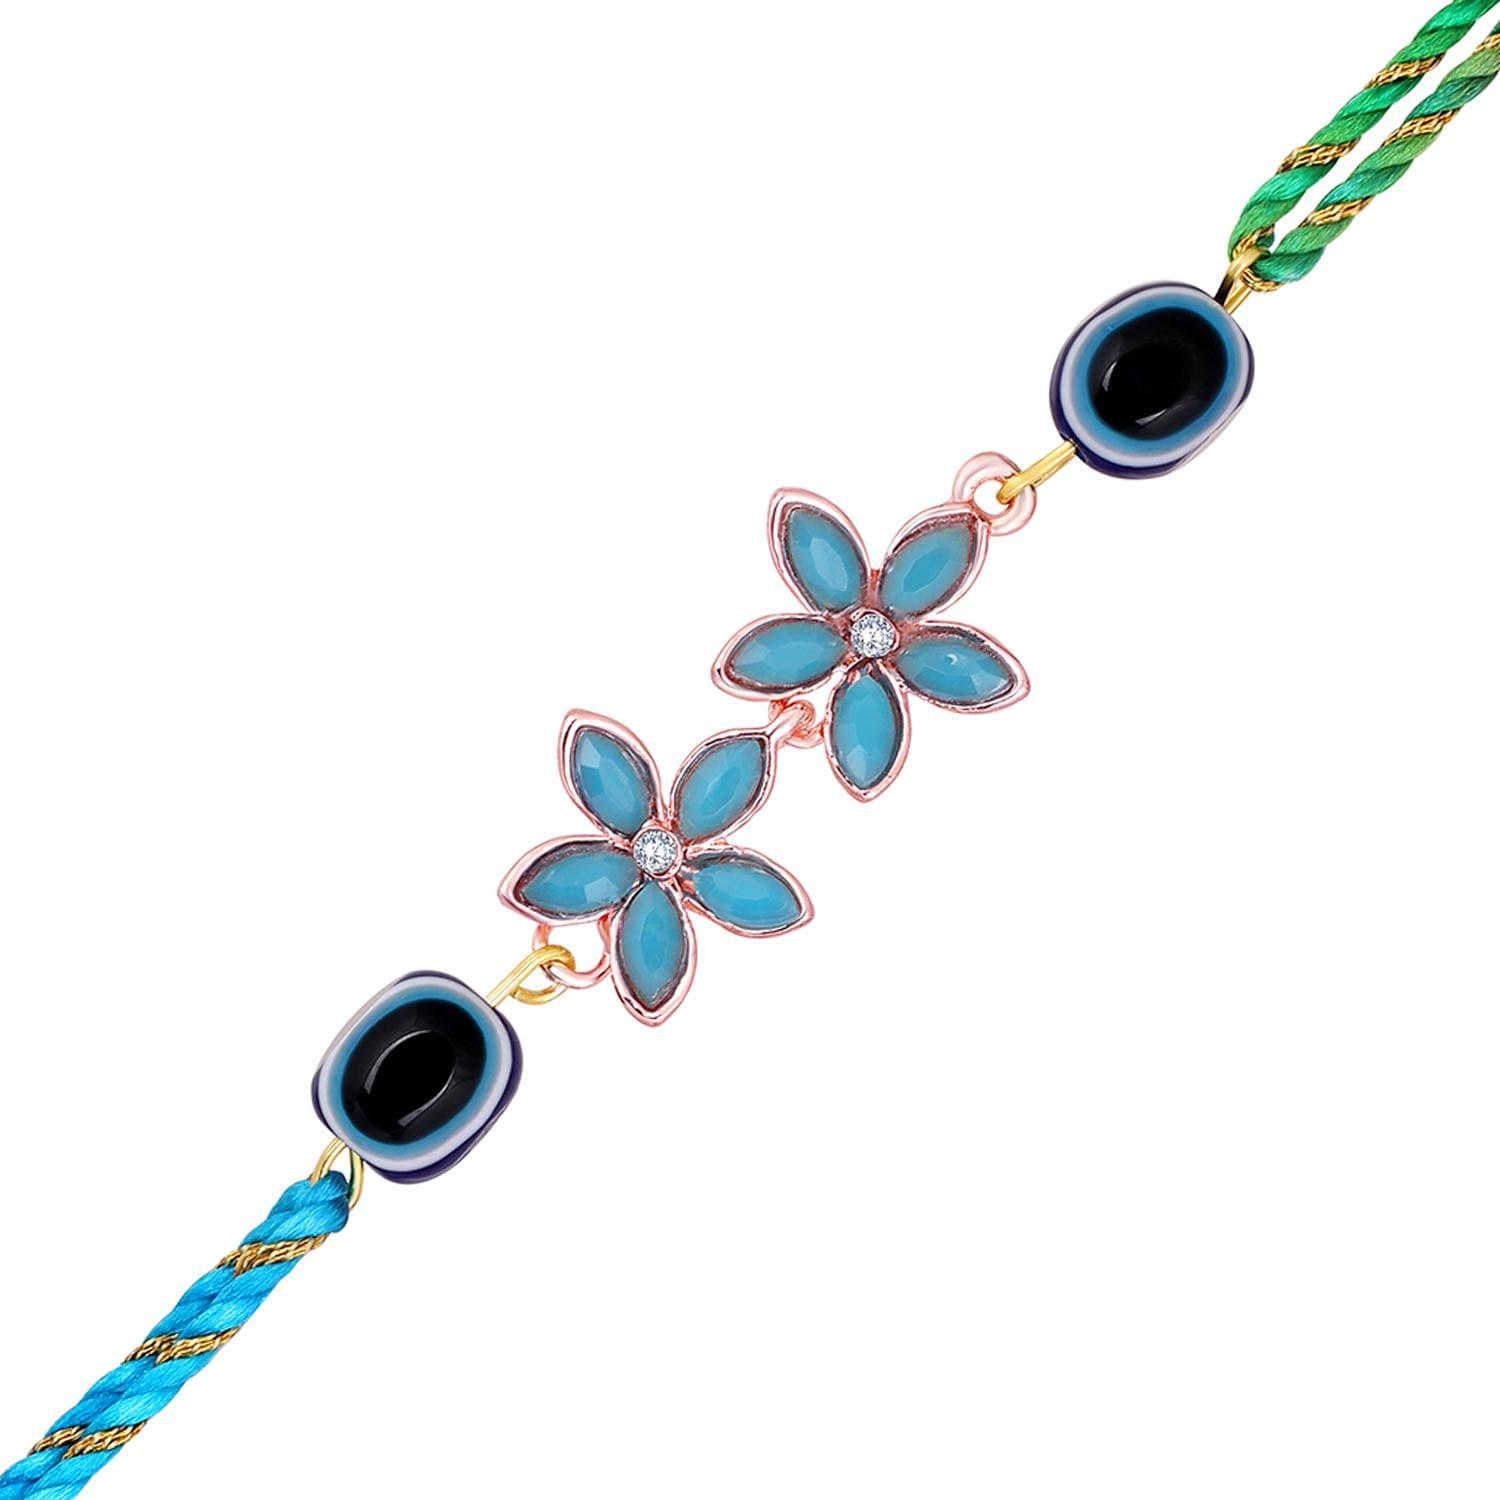
 Mahi Rose Gold Plated Blue Crystals Floral with Evil Eye Lumba Rakhi for Bhaiya, Brother, Bhai, Bro (RA1100806ZBlu)
Type: Rakhis
Brand: Mahi
Price: Rs. 229
 Celebrate Raksha Bandhan with our exquisitely crafted Rakhi, designed to strengthen the bond between siblings. This traditional Rakhi features intricate beadwork and durable thread, ensuring it stands the test of time. Handmade with care, each Rakhi is a unique and meaningful gift for your brother. Each Rakhi carries heartfelt blessings and good wishes for your brother's well-being and success. Celebrates the bond of love and protection between siblings, a cherished tradition in Indian culture.
Features: The Rakhi is adorned with vibrant colors and attractive embellishments that add a touch of elegance to the celebration.,Content in Box : 1 Rakhi ; Cultural Significance: This beautiful Rakhi will acknowledge your love for Your Brother with the promise that your bond with him will grow stronger as time goes on.,Vibrant Colors: Adding bright and playful colors to the celebration will make it stand out and make it more enjoyable.,Celebrate the bond of love and protection with our exquisite Rakhis. Share the joy of Raksha Bandhan Festival with this beautiful Rakhi, a token of love, protection and blessings.,Adjustable Size and Easy to tie: Designed to fit wrists of all sizes. It is simple and easy to tie the Rakhi securely and effortlessly.
Included: 1 Rakhi